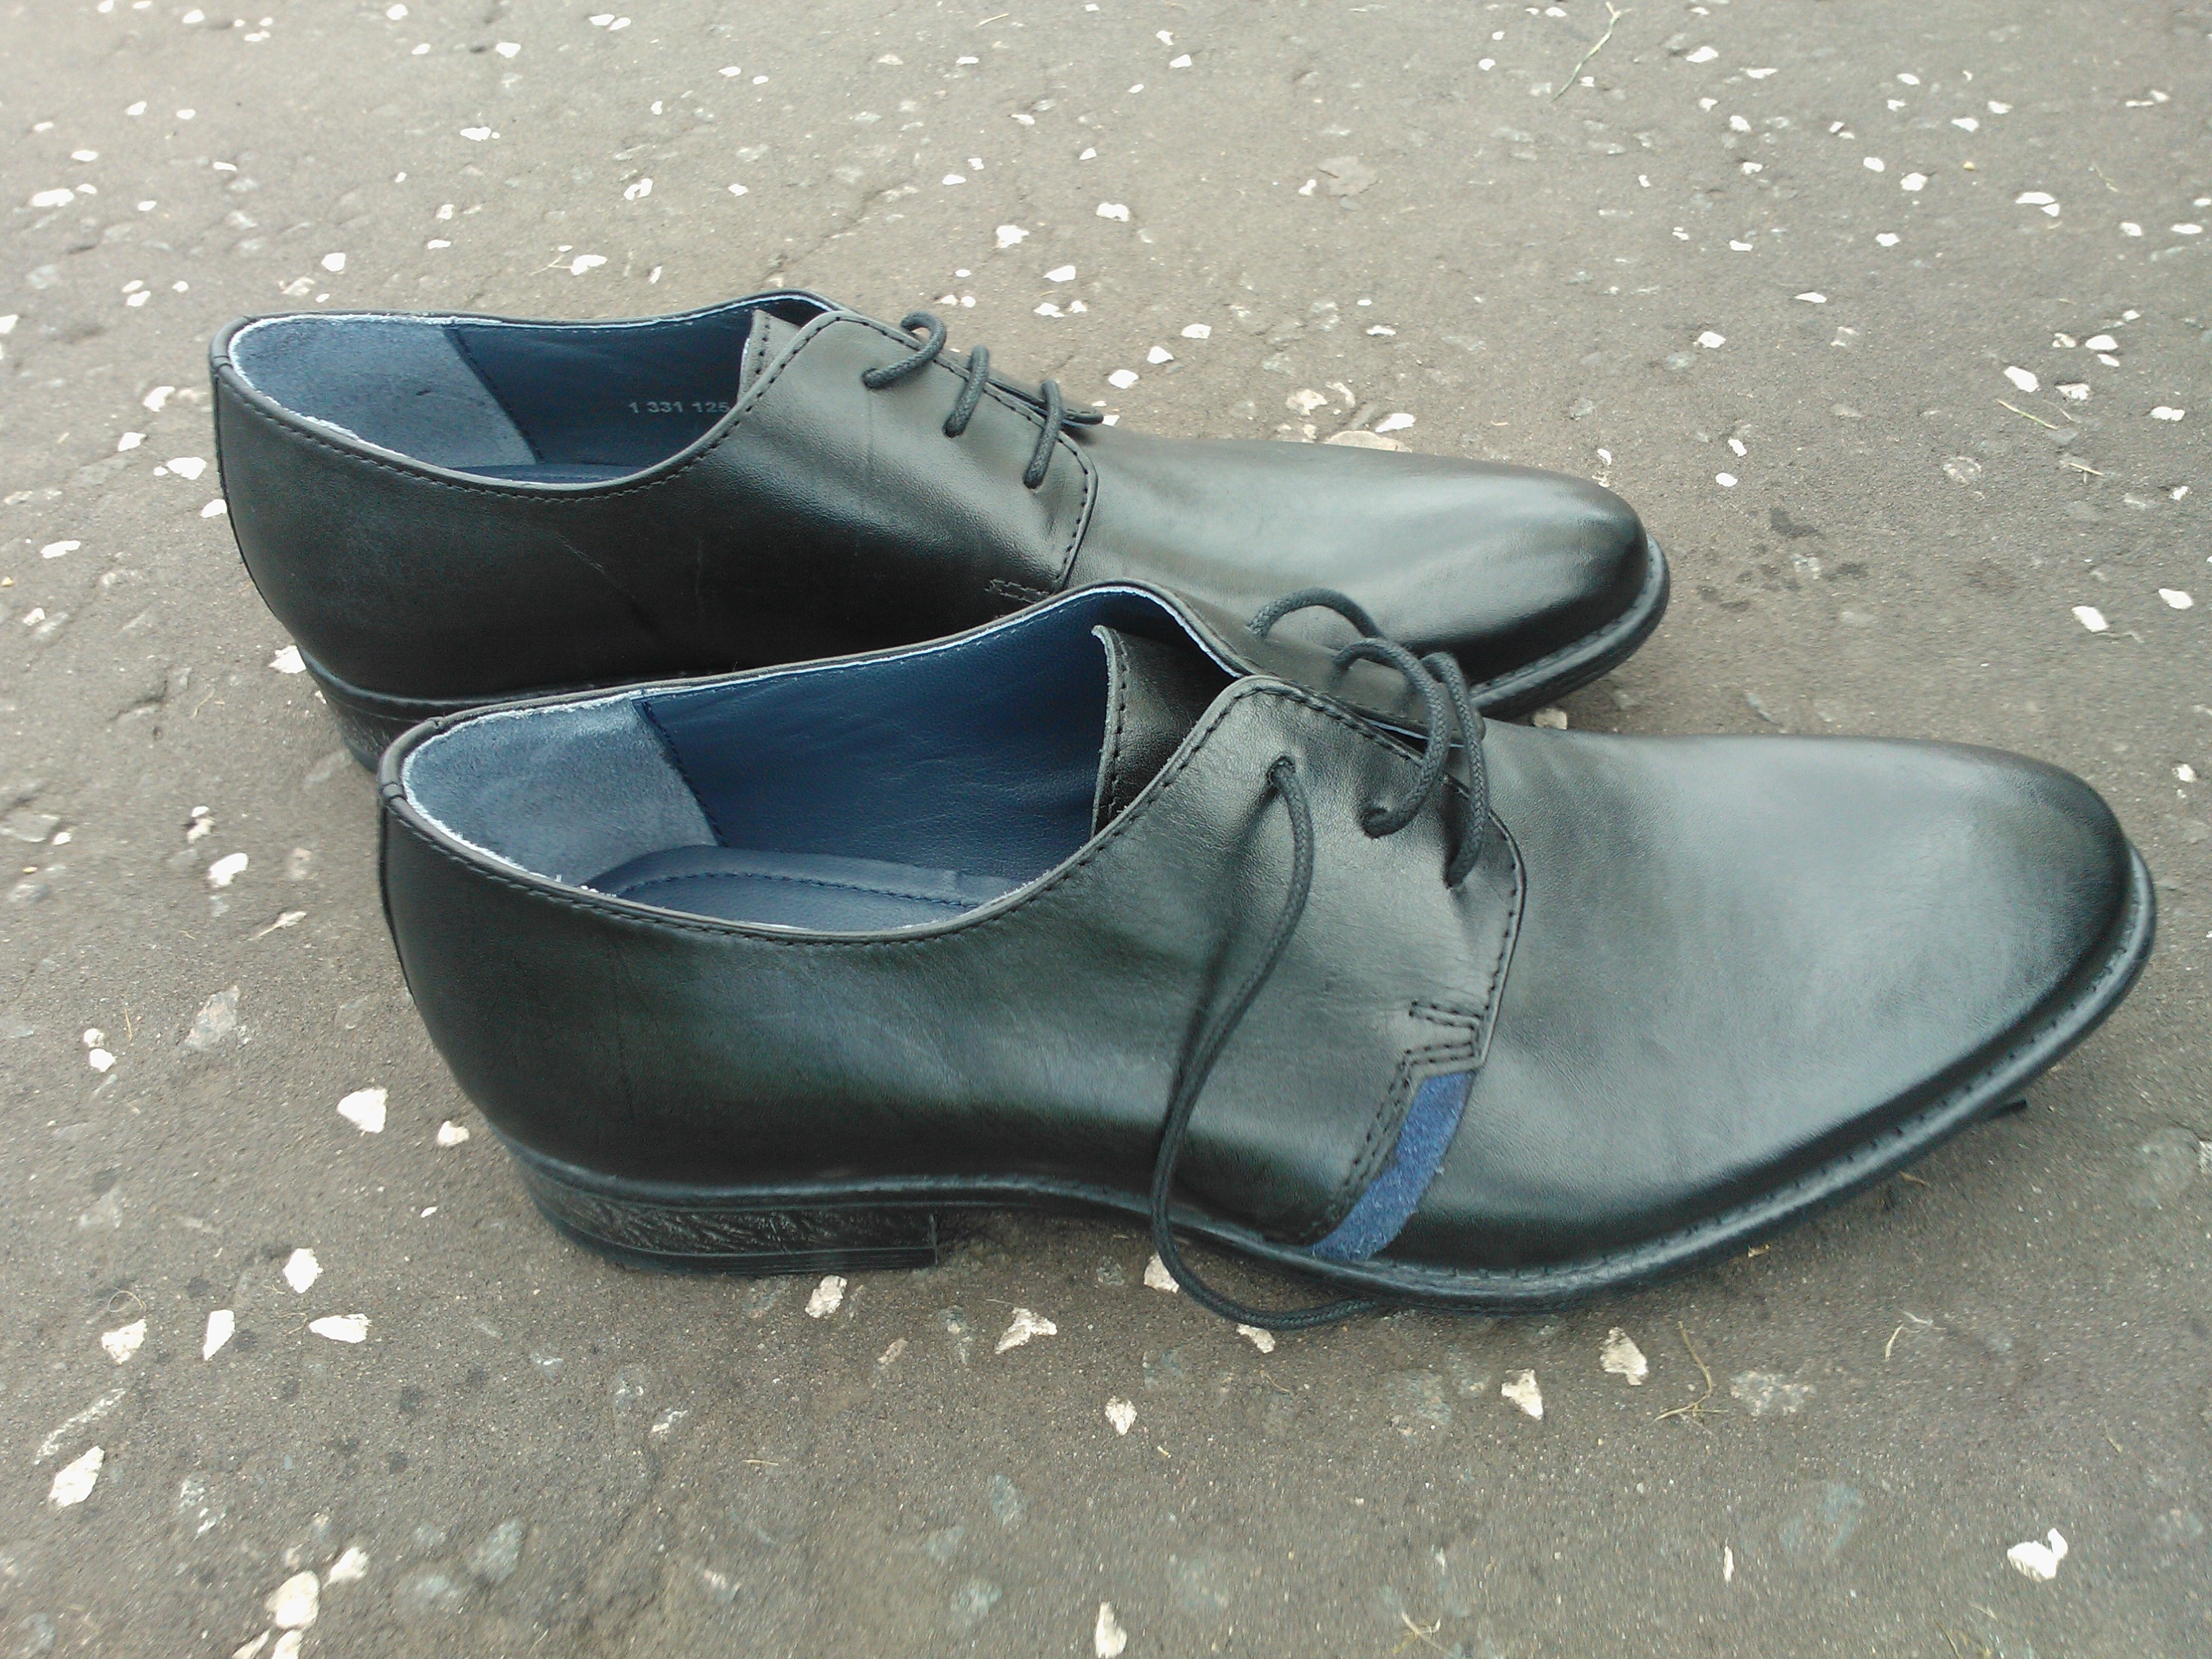
shoe, leather, boot, leg, blue, footwear, men's shoes, black shoes, outdoor shoe